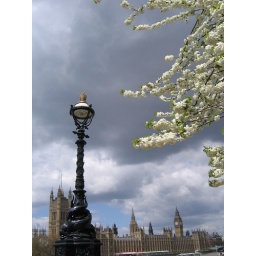
A lamp post and a blooming tree with the Houses of Parliament and Big Ben in the background.